Larry Walker

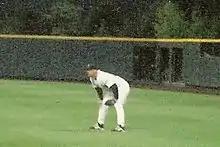
Walker in the outfield at Coors Field in 2001

Prior the 2001 season, Walker committed to a new fitness regimen, including using a personal trainer. He displayed restored health in his right arm on Opening Day, throwing out Fernando Viña of the Cardinals at home plate. Walker opened the season with a 10-game hit streak, from April 4−13, batting .425 with six home runs and 16 RBI. From April 17 to May 23, Walker safely reached base in 31 consecutive games. He batted .375, 11 home runs, 30 RBI during the month of April, becoming the first player in NL history to hit at least 11 home runs in the month of April twice. On May 22, he swiped his 200th career base. He scored his 1,000th career run on June 3 versus San Francisco.